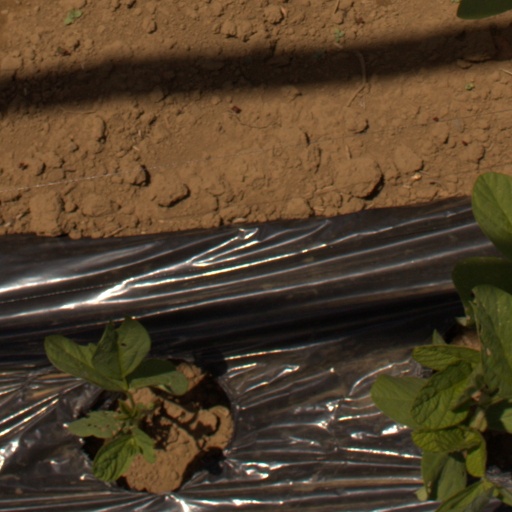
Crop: Jerusalem artichoke